London and Southampton Railway

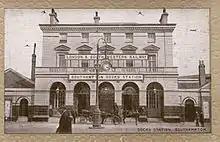
Southampton Terminus station

On 12 May 1838, a party of directors and others made an experimental trip from Nine Elms to Woking Common. That portion of the line was opened to passengers "without any special demonstration" on 21 May 1838, with five passenger trains running each way daily, and four on Sundays. Fares were 5s 0d first class and 3s 6d second class for the 23 miles. The 23 miles from Woking Common to nine Elms were covered in 57 minutes. Woking only had one platform at first.